Hologon

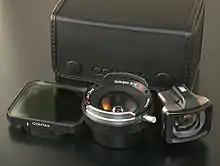
Hologon T* 16mm 8 for Contax G, with finder, graduated filter, and case

The Contarex Hologon 8/15mm lens was later released as part of a set including a finder (with bubble level) and center graduated neutral density filter for Leica M cameras in 1972 ("M Hologon 8/15mm"). Estimates of production for the M Hologon 8/15mm range from 225 to 1,000. The M Hologon 8/15mm gained a focusing helicoid compared to the Contarex Hologon 8/15mm, and could now be focused down to . Because of the low production numbers and unique focal length, some lenses have been separated from the Contarex Hologon and adapted to Leica mount.